Pittsburgh railroad strike of 1877

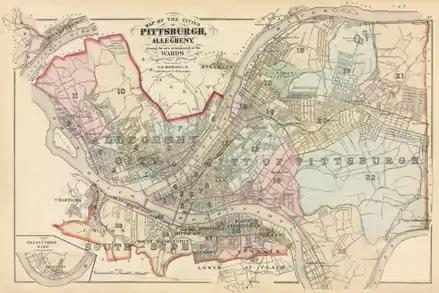
The cities of Pittsburgh and Allegheny, 1876

In 1877, there was a prevailing feeling in Pittsburgh that the city was suffering from the unfair pricing of the Pennsylvania Railroad. The railroad was blamed for costing the city its preeminence in oil refining, and privileging Philadelphia at their expense. Indeed, at this time it cost 20% more to ship freight to San Francisco from Pittsburgh, than from New York, and freight rates from Pittsburgh to Philadelphia were identical to that for the route from Oil City to Philadelphia.